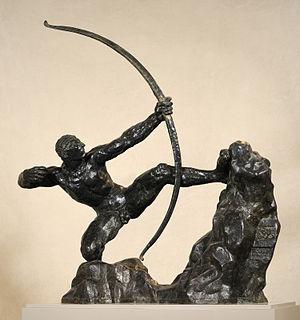
sculpture
Antoine Bourdelle, né Émile Antoine Bordelles le 30 octobre 1861 à Montauban et mort le 1ᵉʳ octobre 1929 au Vésinet, est un sculpteur français.
Héraclès, de son premier nom Alcide, fils de Zeus et d’Alcmène, est l'un des héros les plus vénérés de la Grèce antique. La mythologie grecque lui prête un très grand nombre d’aventures qui le voient voyager à travers le monde connu des Doriens puis dans toute la Méditerranée, à partir de l’expansion de la Grande-Grèce, jusqu’aux Enfers. Les plus célèbres de ses exploits sont les douze travaux. Il est mentionné dans la littérature grecque dès Homère.
Dans la mythologie grecque, les oiseaux du lac Stymphale dressés par Arès, étaient des oiseaux carnassiers, se nourrissant de chair humaine. Tuer les oiseaux du lac Stymphale constituait pour Héraclès le sixième des Douze travaux.
Réalisée en 1909, Héraklès archer ou Héraklès tue les oiseaux du lac Stymphale est la sculpture la plus connue du sculpteur Antoine Bourdelle. Elle représente l'un des douze travaux d'Héraclès, celui où il doit abattre les oiseaux du lac Stymphale.